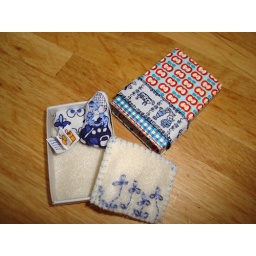
The little doll is like me, Dutch, loves blue and reading in bed :)